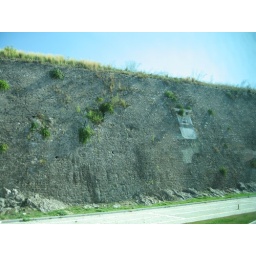
Rock wall in Corfu from bus heading to the top of the island